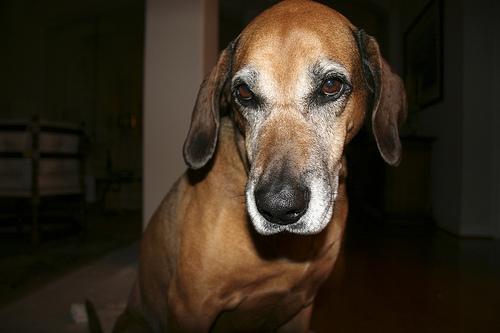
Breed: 207-n000044-bloodhound